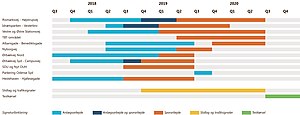
Odense Letbane / Anlæg
Tidsplan for Odense Letbanes anlægsfase
Tidsplan for Odense Letbanes anlægsfase
Simplificeret udgave af Odense Letbanes overordnede tidsplan. NB: Tiderne er foreløbige. Ændringer kan ske løbende.
Odense Letbane er et igangværende infrastrukturprojekt, der forventes færdigt i tredje kvartal af 2021 og vil gå fra Tarup i det nordvestlige Odense via Odense Banegård, Syddansk Universitet og Nyt OUH til Hjallese i syd. Letbanens første etape bliver 14,5 km og vil have 26 stationer. Det forventes, at der vil være 34.000 daglige passagerer på letbanen. Den samlede anlægssum for letbanens første etape er 3,3 milliarder kr. Letbanen finansieres af Odense Kommune, staten og Region Syddanmark. Letbanens planlagte 2. etape indeholder yderligere 7,8 km letbanespor og er budgetteret til at koste 1,9 milliarder kr. Odense Byråd har besluttet at arbejde for at etablere etape 2, men der foreligger ingen anlægslov eller statslig medfinansiering på nuværende tidspunkt.